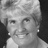
Emotion: happy